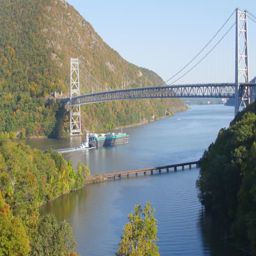
a tugboat pushes a barge south under suspension bridge